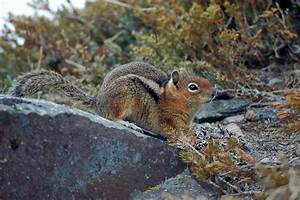
Label: squirrel